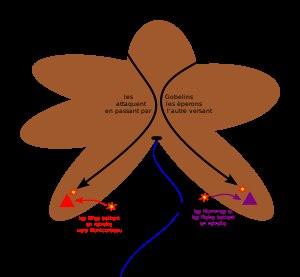
La bataille des Cinq Armées est une bataille de fiction qui figure à la fin du roman Le Hobbit de J. R. R. Tolkien.